37th Helicopter Squadron

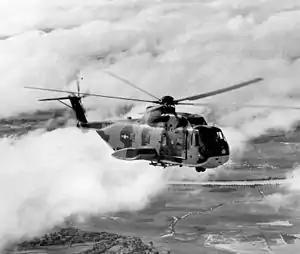
A 37th ARRS CH-3C over Vietnam.

On 30 March 1966, 2 HC-130s were delivered to Detachment 1 at Udorn RTAFB. A further 3 HC-130s were delivered to Udorn in June 1966.